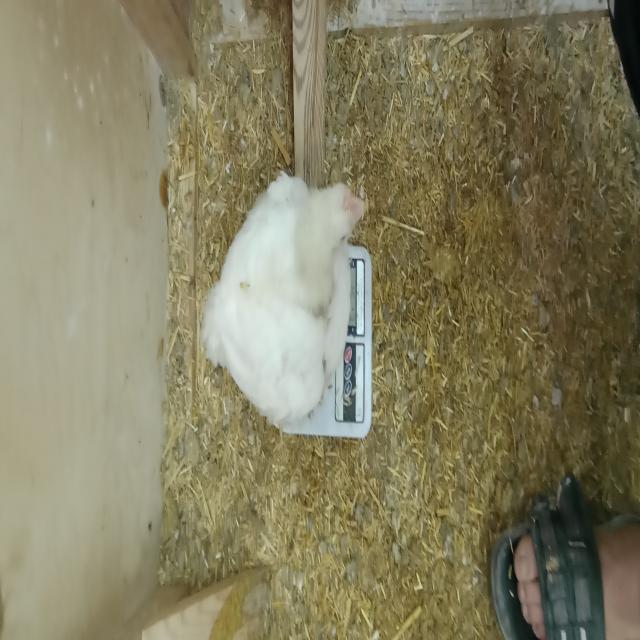
Weight: 1216 g